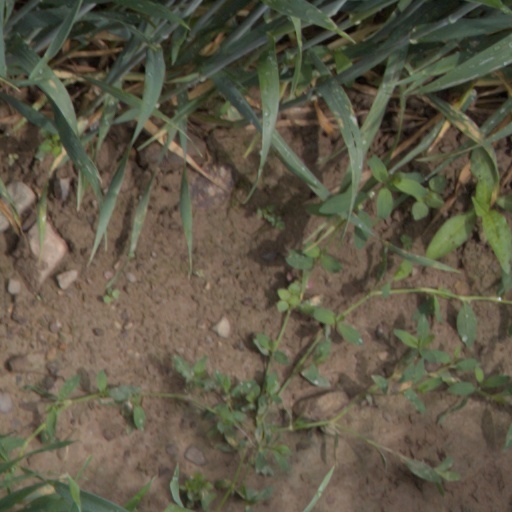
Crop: wheat